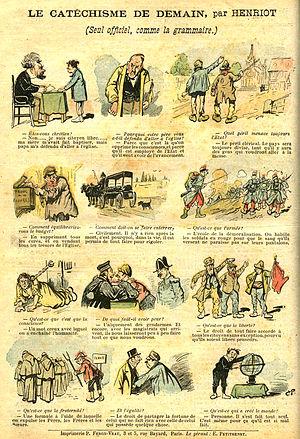
Caricature politique d'Henriot
Henri Maigrot, né le 13 janvier 1857 à Toulouse, mort le 10 août 1933 à Nesles-la-Vallée, est un littérateur, dessinateur et caricaturiste français connu sous le pseudonyme d’Henriot ou de Pif.